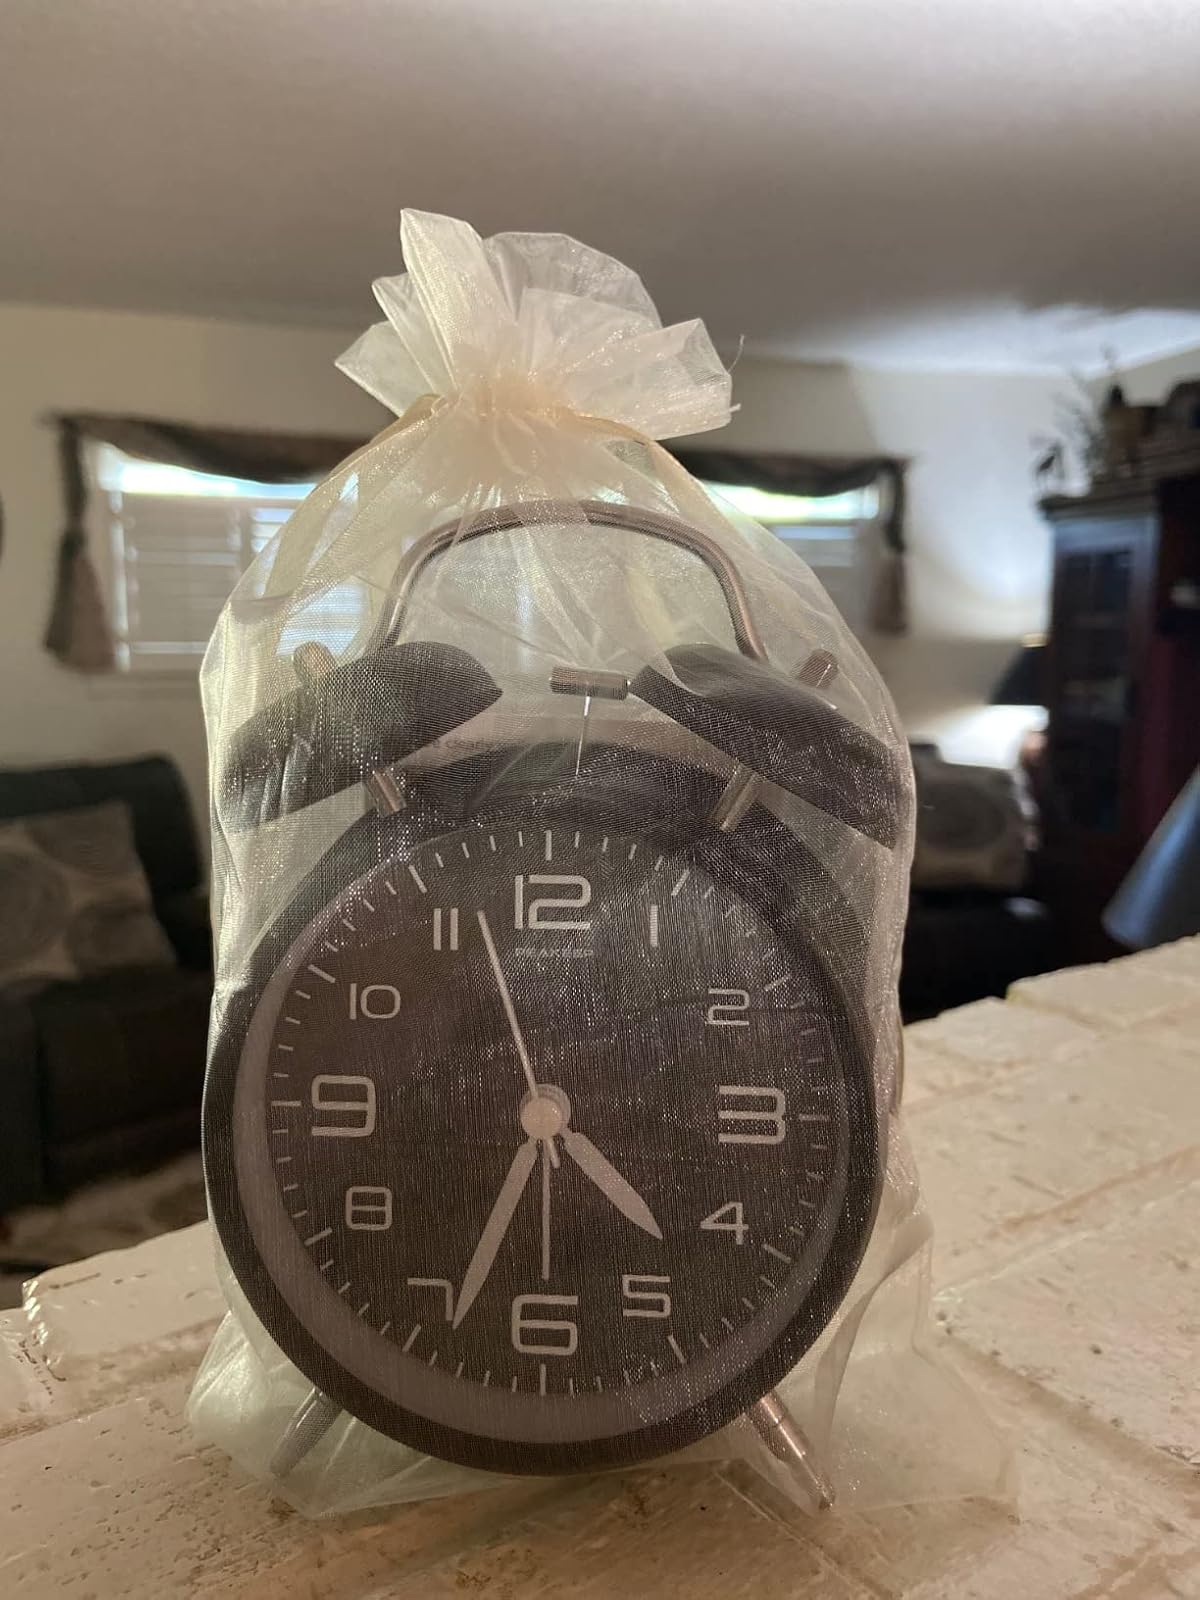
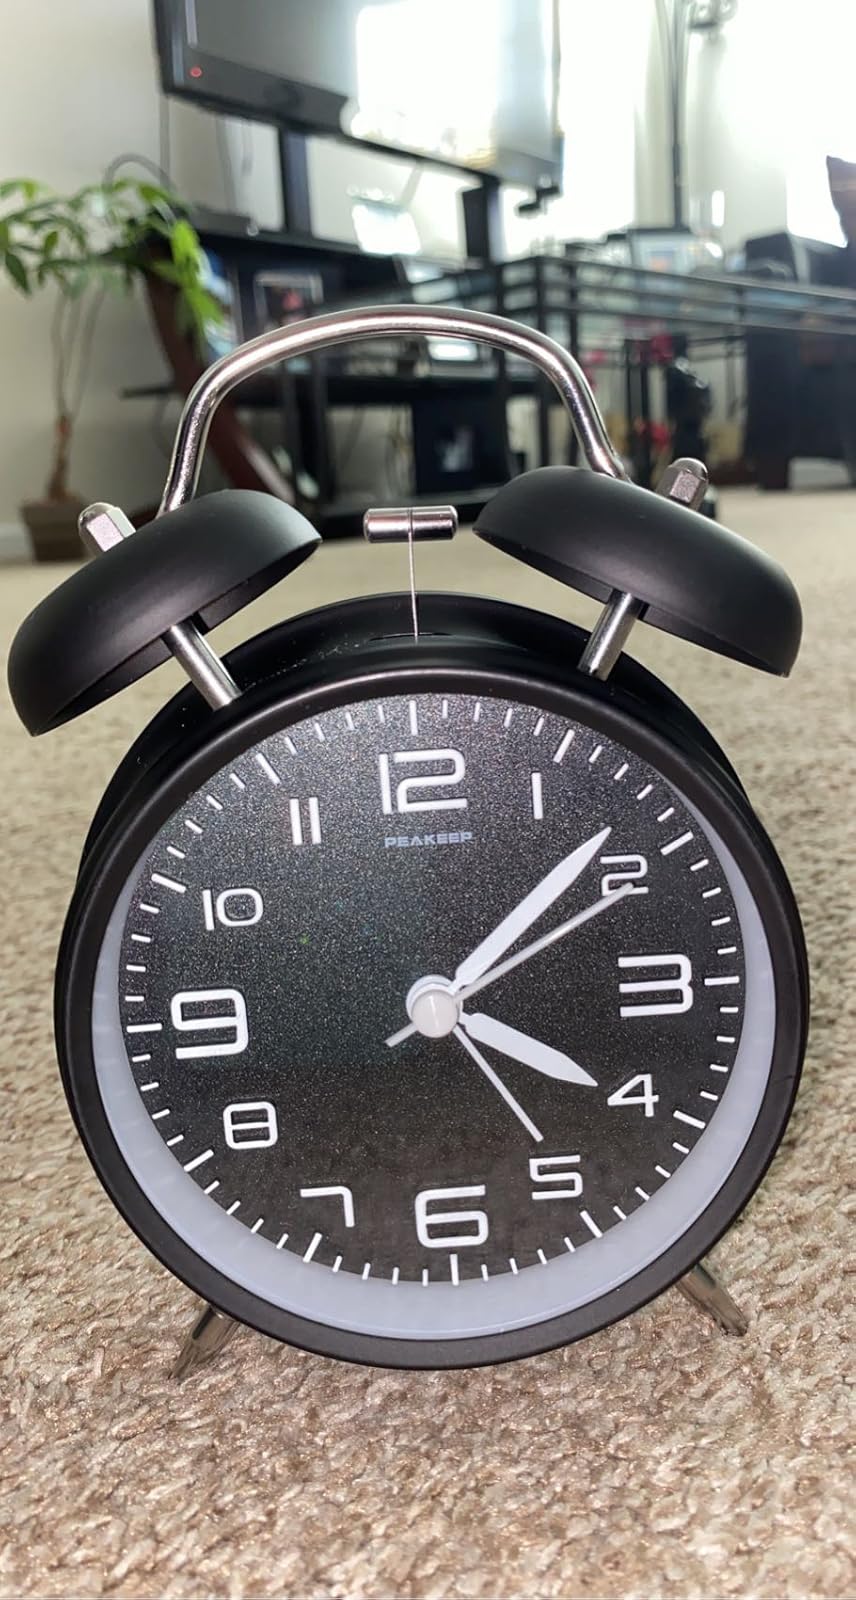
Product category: clock
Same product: yes